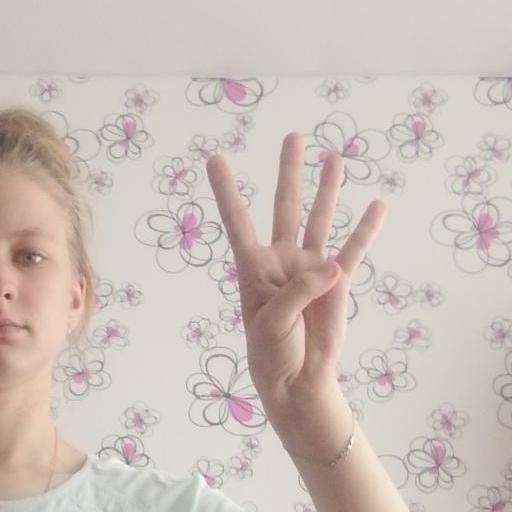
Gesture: four